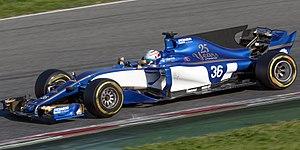
Antonio Giovinazzi, né le 14 décembre 1993 à Martina Franca, est un pilote automobile italien.